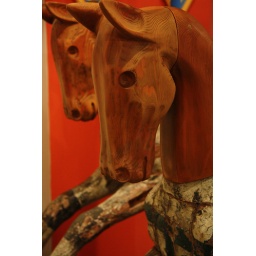
Fairground roundabout horses in the Fremantle History Museum, in the former Asylum building on Ord Street, now relocated.